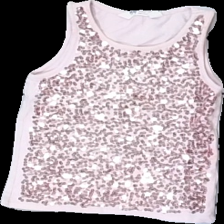
View: front
Type: Tank top
Category: Children
Brand: H&M
Colors: Pink
Material: 100% Cotton
Pattern: Glitter
Cut: Regular
Size: 110
Season: All
Stains: Major
Damage location: top center
Price range: 50-100
Recommended usage: Export